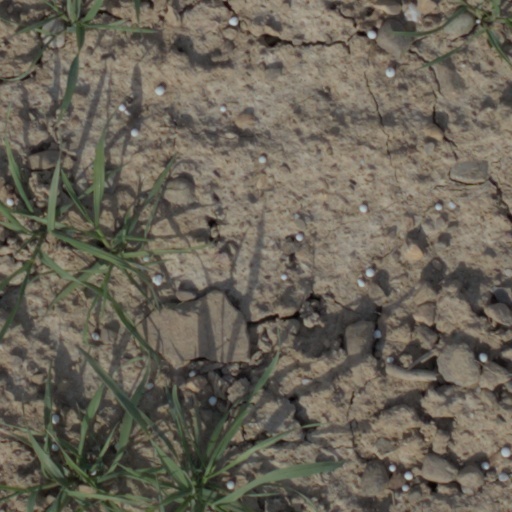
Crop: wheat